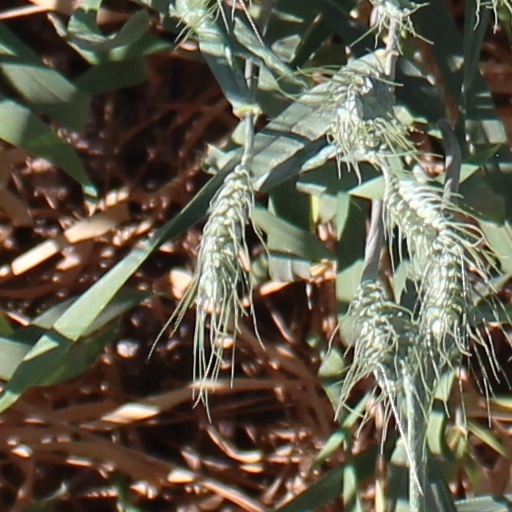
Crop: wheat